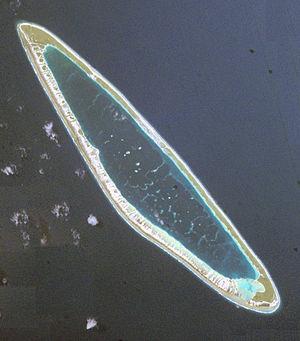
Pukarua, également connu sous les noms d'Apucarua, Pukaruha, Pouka-Rouha, Puka-Ruka et Serle, est un atoll situé à l'extrémité est de l'archipel des Tuamotu en Polynésie française.